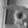
ASL letter: P